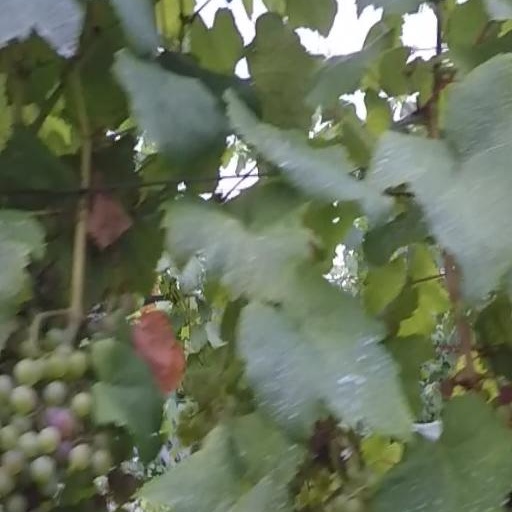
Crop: grape